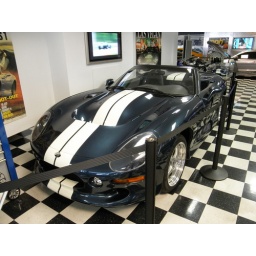
Shelby Series 1, the only car ever produced from the ground up by Shelby.